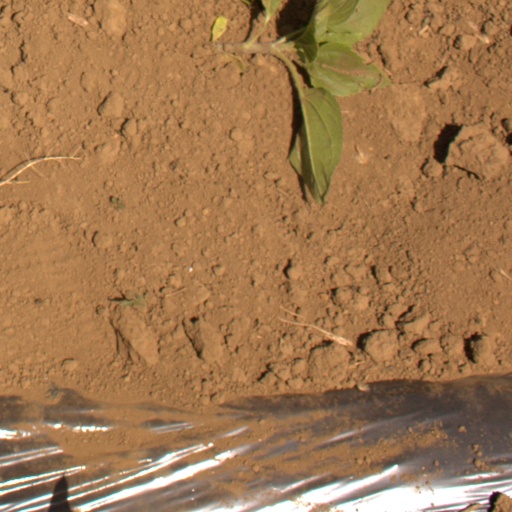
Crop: Jerusalem artichoke